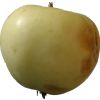
Label: Apple hit 1